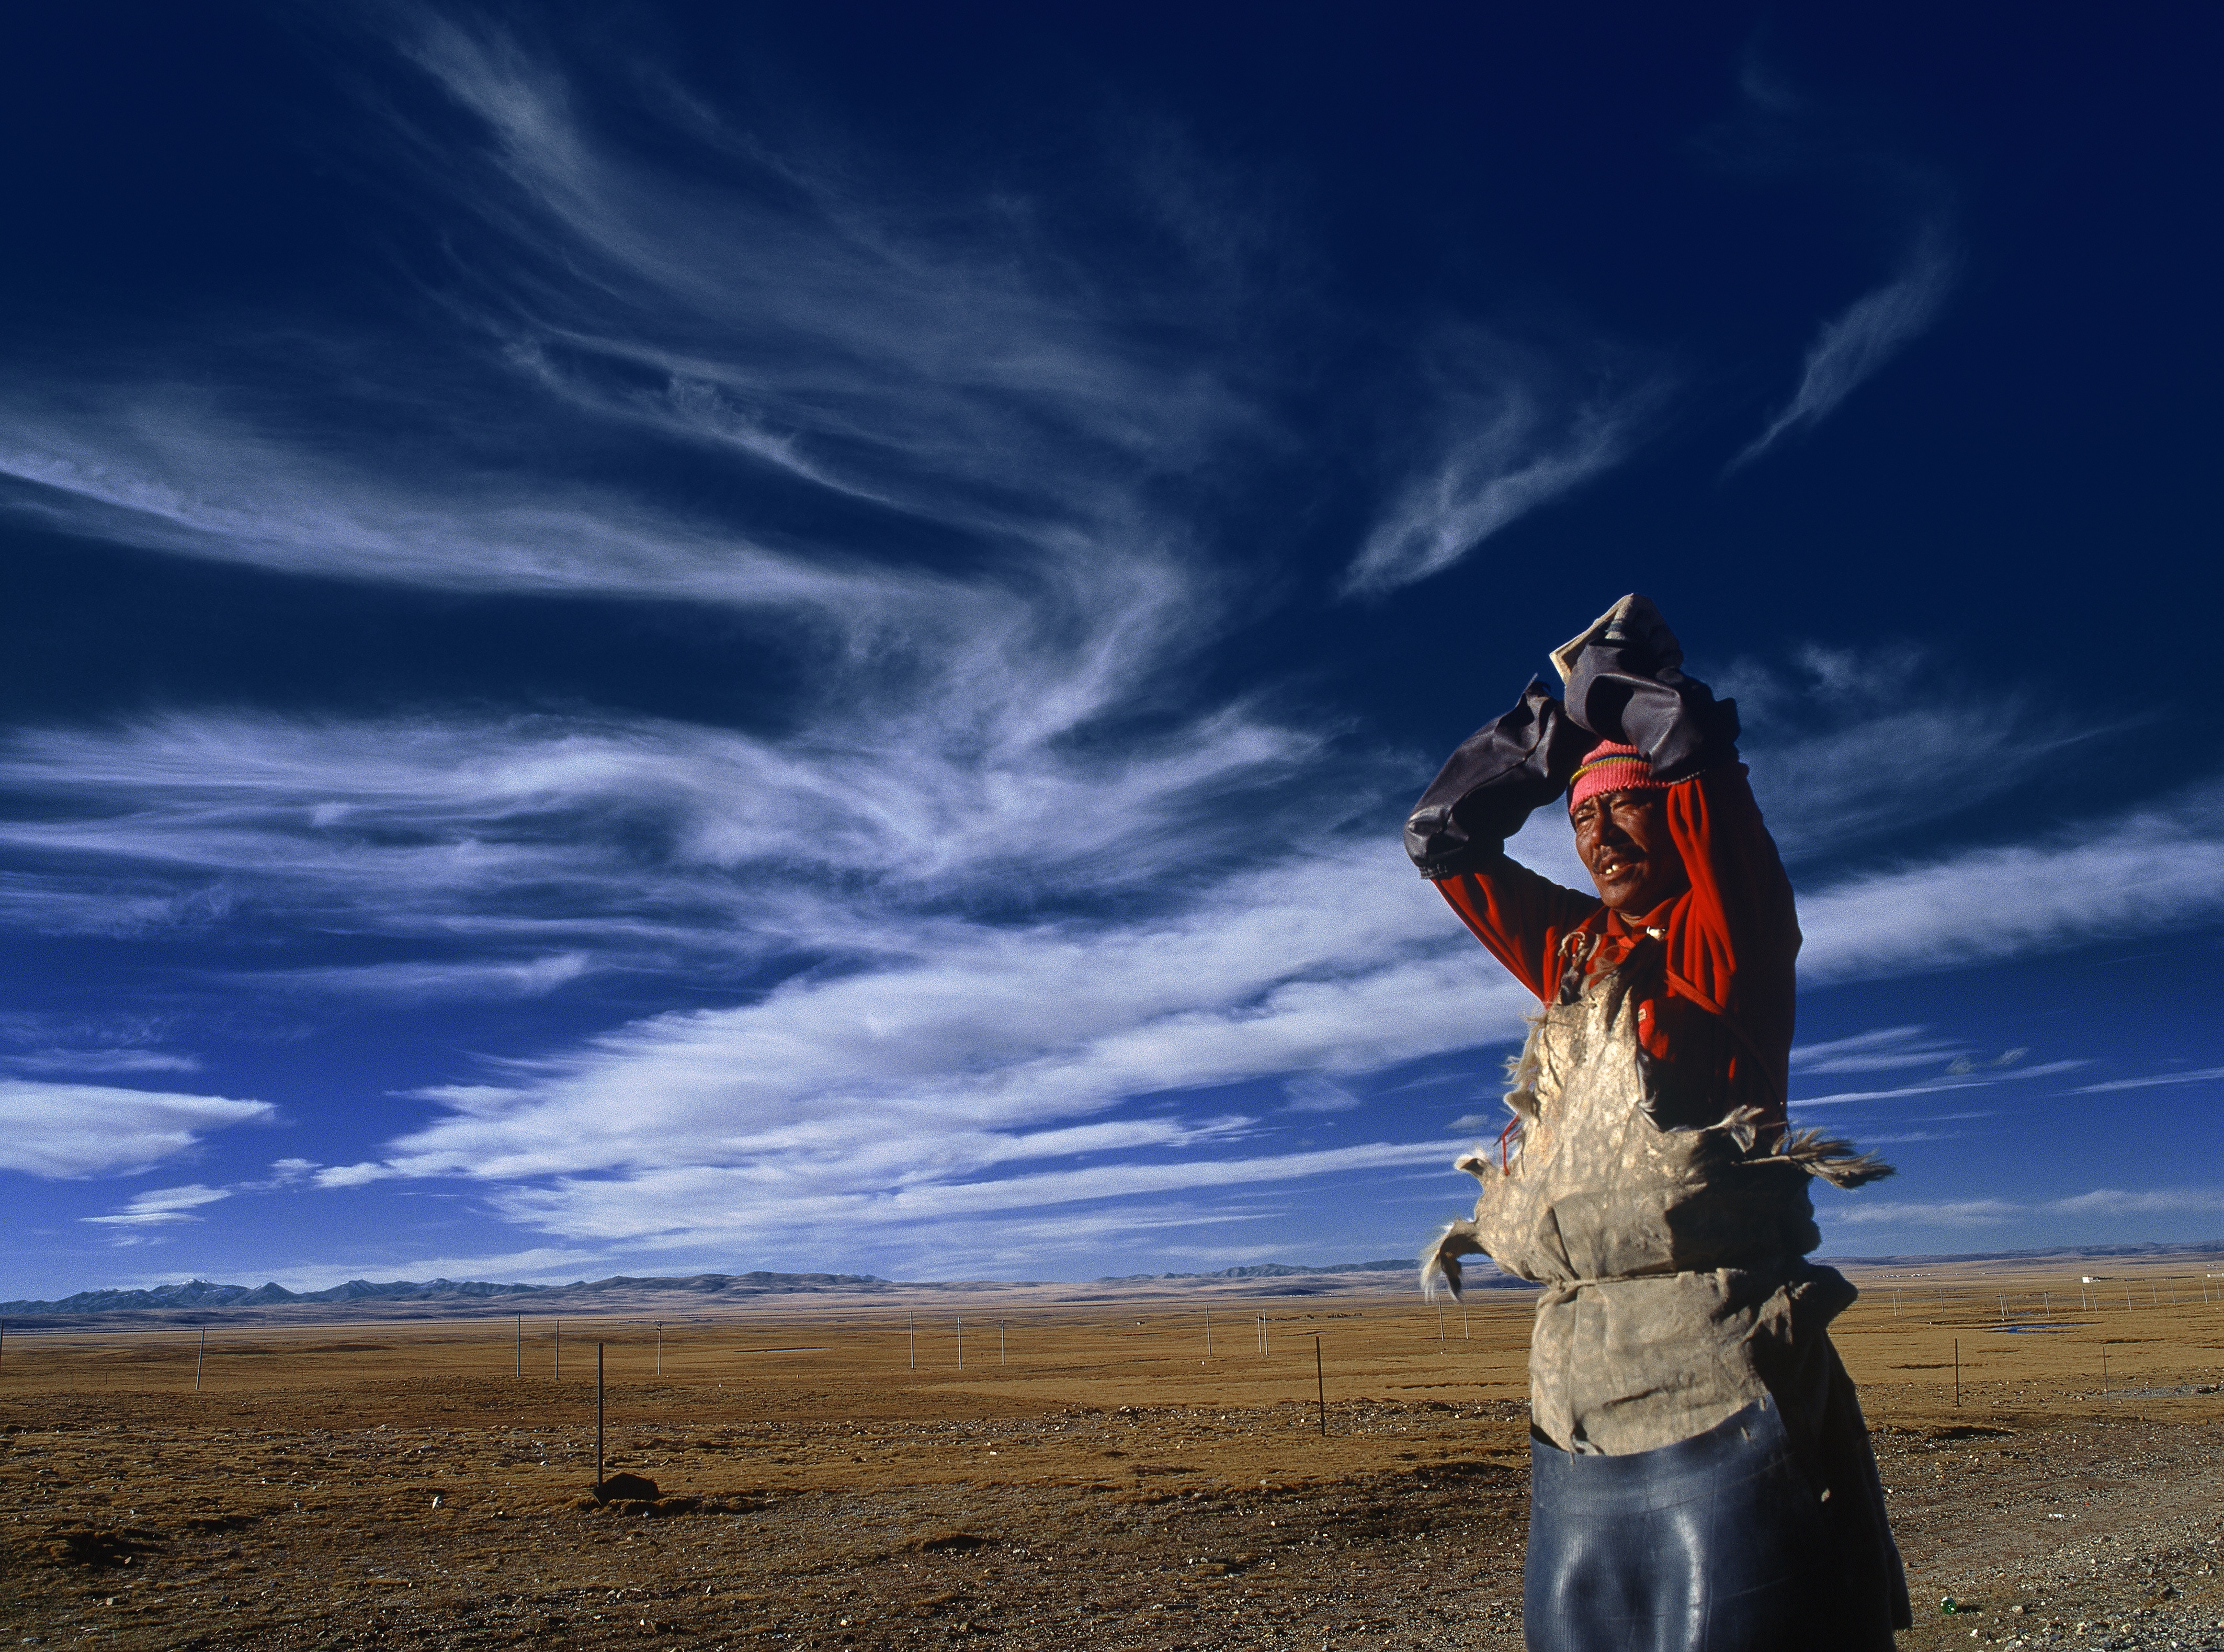
mountain, cloud, sky, extreme sport, terrain, screenshot, atmosphere of earth